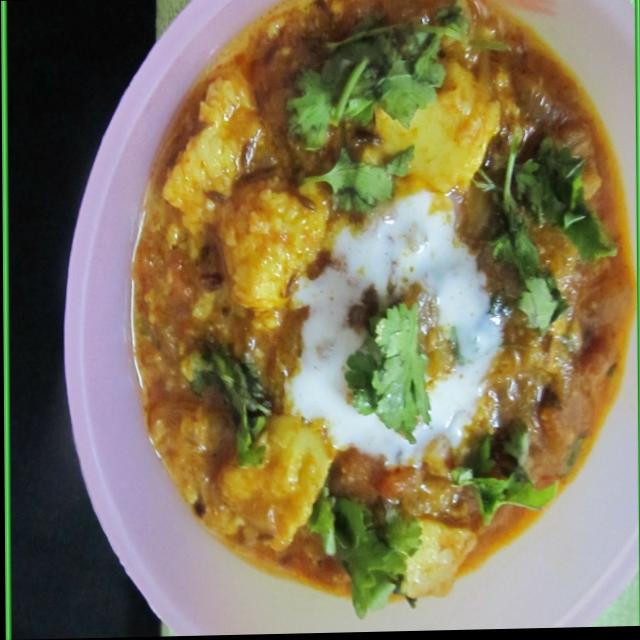
Dish: shahi_paneer